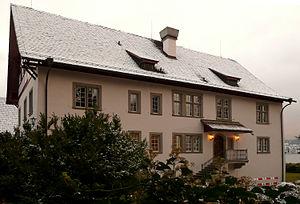
Cette liste présente les biens culturels d'importance nationale dans le canton de Zurich. Cette liste correspond à l'édition 2009 de l'Inventaire Suisse des biens culturels d'importance nationale pour le canton de Zurich. Il est trié par commune et inclus : 204 bâtiments séparés, 66 collections, 50 sites archéologiques et trois cas particuliers.
L'histoire de la psychologie analytique est intimement liée à l'œuvre du psychiatre suisse Carl Gustav Jung, qui, à partir de la psychanalyse de Sigmund Freud, a développé une psychologie dynamique, postulant un inconscient collectif et des archétypes. Jung est peu à peu rejoint par des personnalités issues pour la plupart du monde médical, psychanalytique ou psychiatrique, qui élaborent ainsi une littérature abondante et diversifiée.